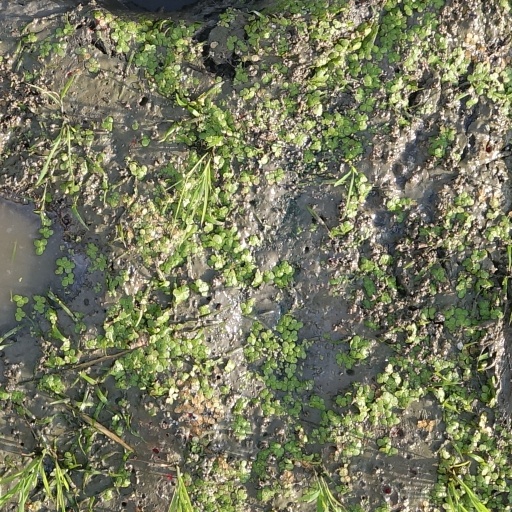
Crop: rice